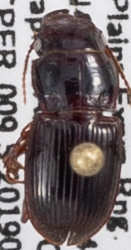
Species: Cratacanthus dubius
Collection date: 2019-08-28
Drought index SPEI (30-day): -1.69
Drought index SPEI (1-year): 0.39
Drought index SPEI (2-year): -0.24